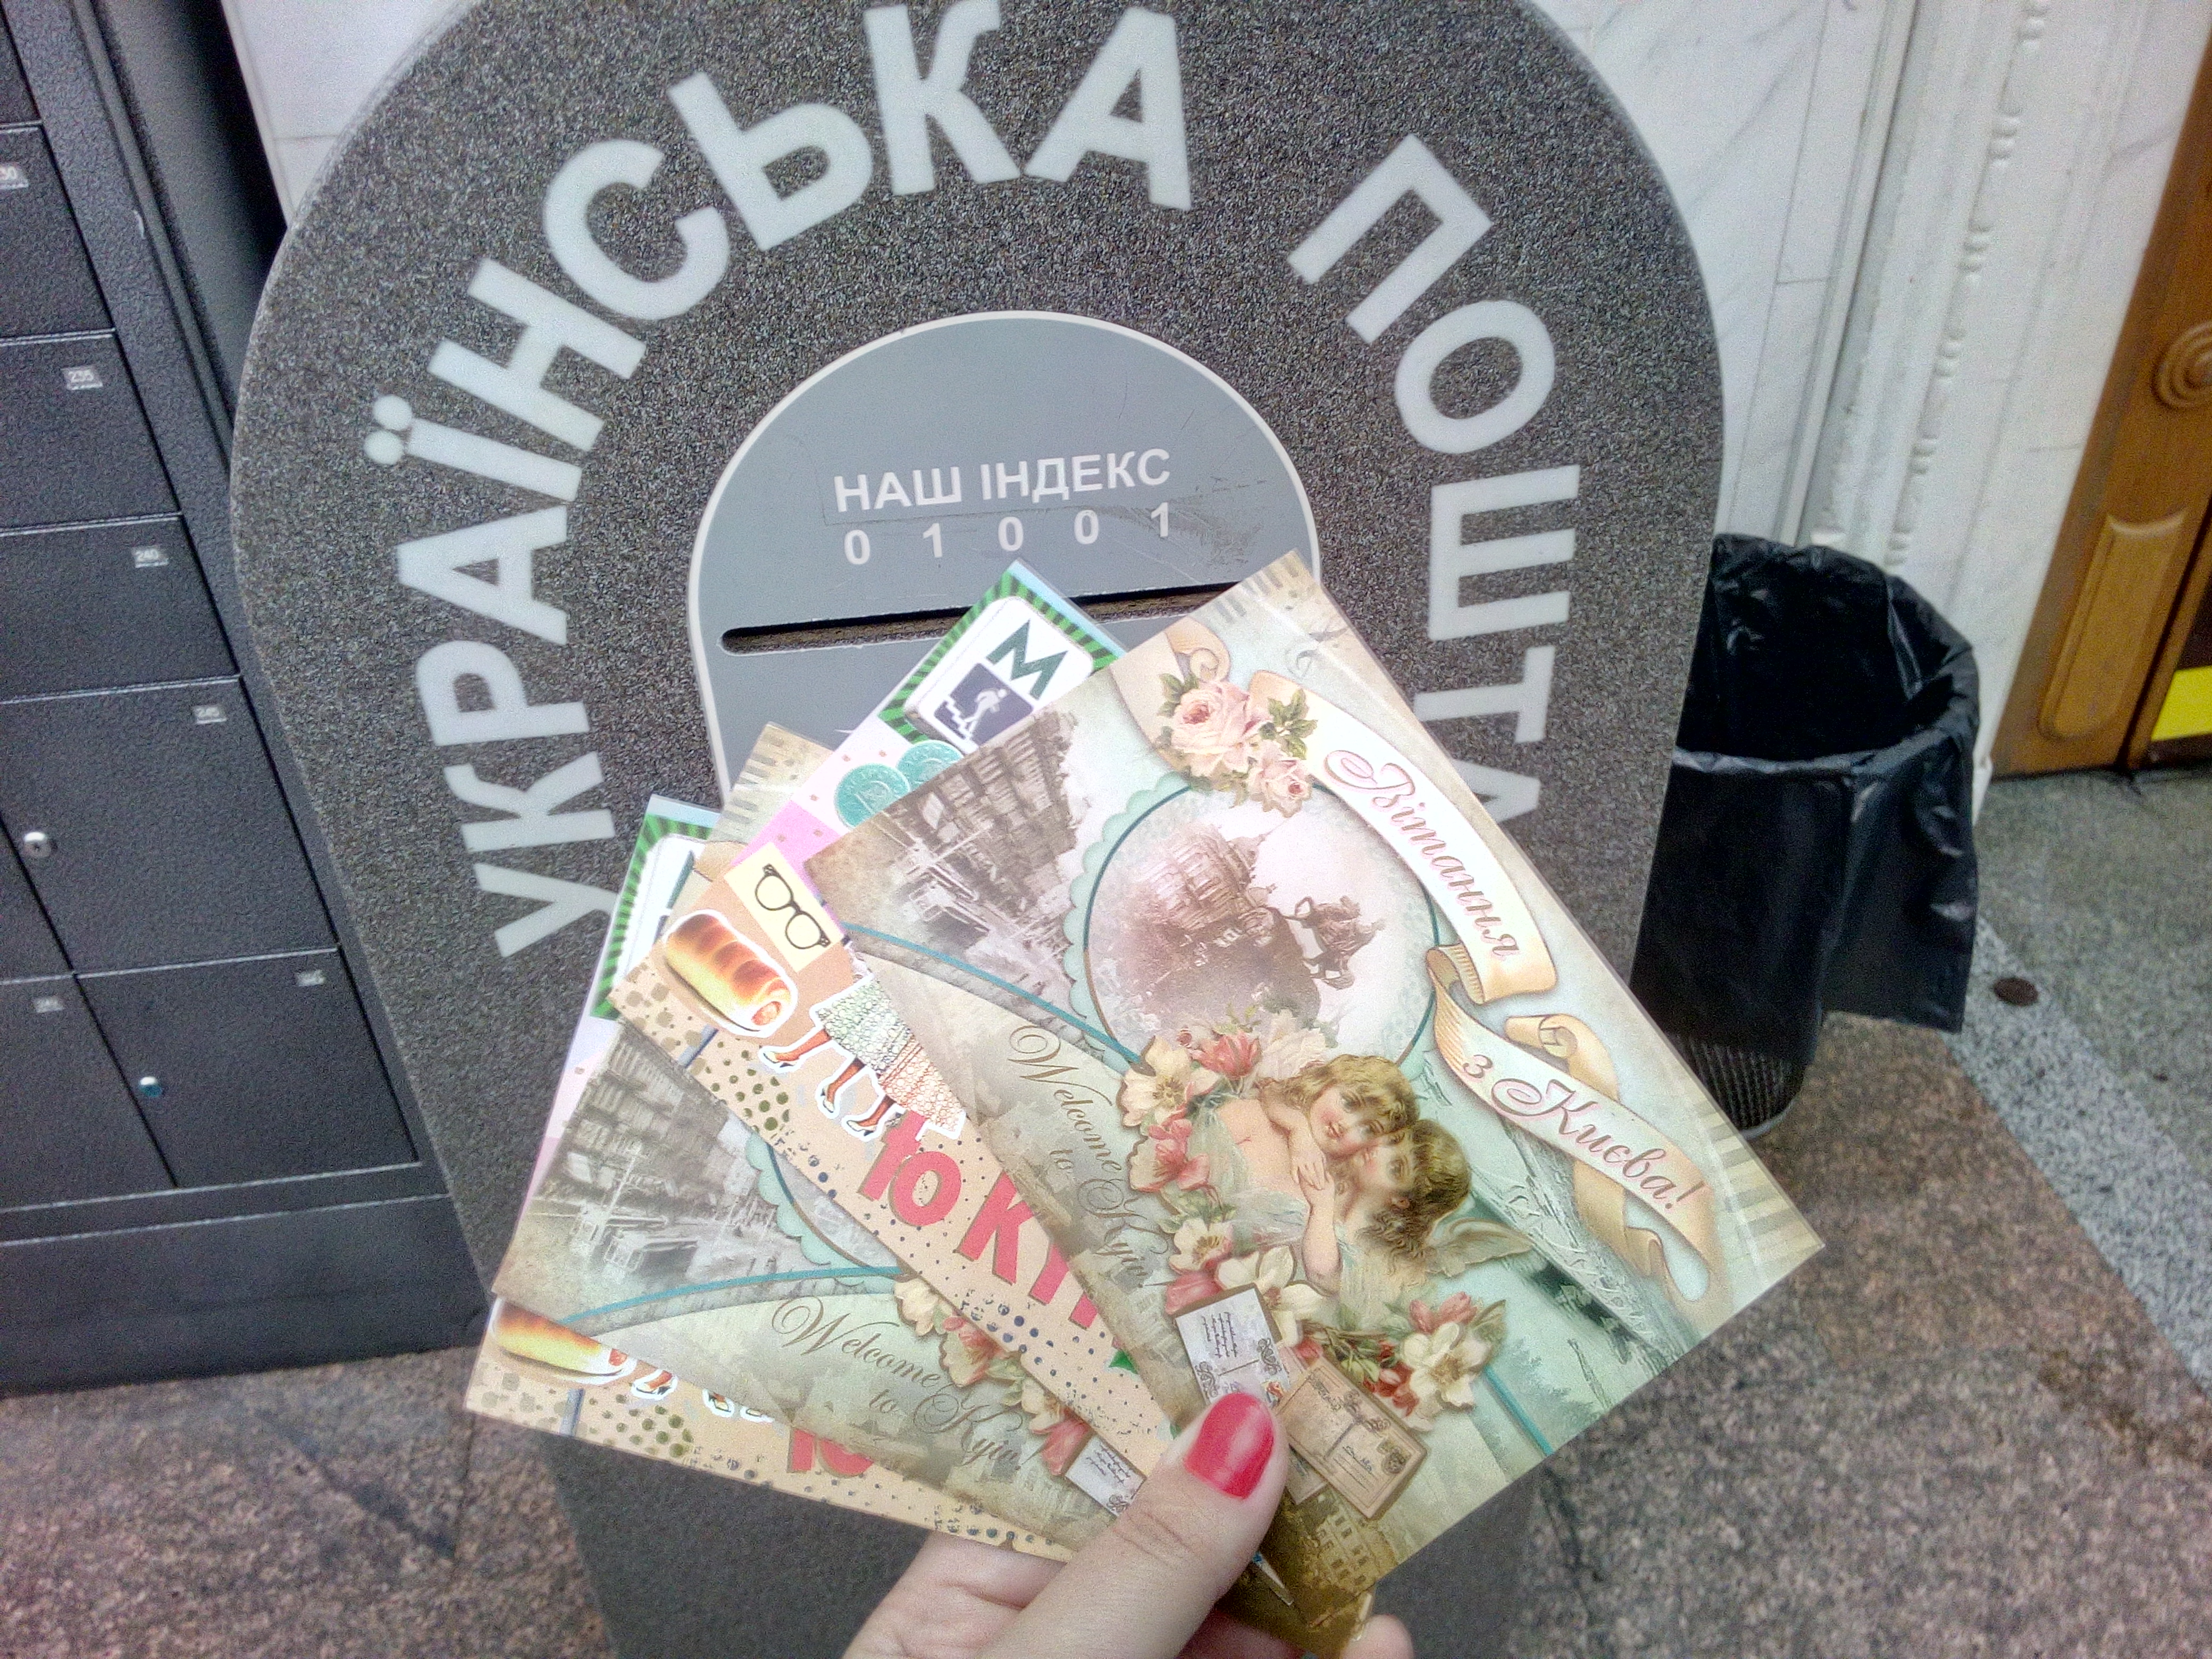
postcard, kiev, ukraine, mail, product